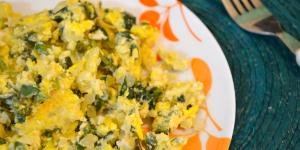
verdolagas con huevo